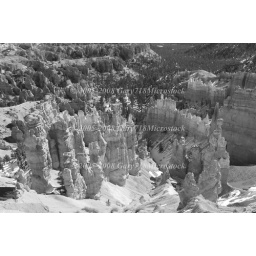
The Bryce Canyon National Park in Utah USA, in black and white